Microsoft Train Simulator

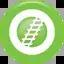
The Open Rails logo

MSTS is compatible with the open source project "Open Rails", created by followers of MSTS, which hosts a collection of third party digital content. MSTS's development ended in 2009; however, community support for MSTS led to the creation of a third party team which created Open Rails.